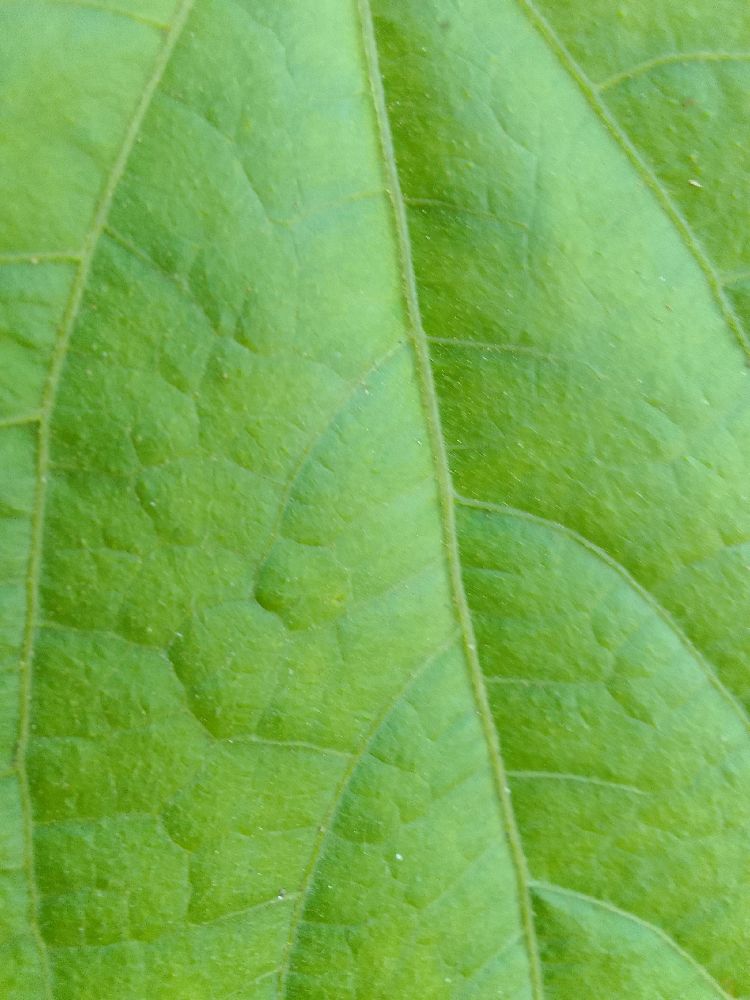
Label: healthy